Scania 2-series

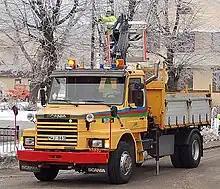
1986 Scania T92H

At the time of introduction, the 2-series "T" was available with either a 7.8, 11.0, or 14.2-litre engine. These were denoted 82, 112, or 142.